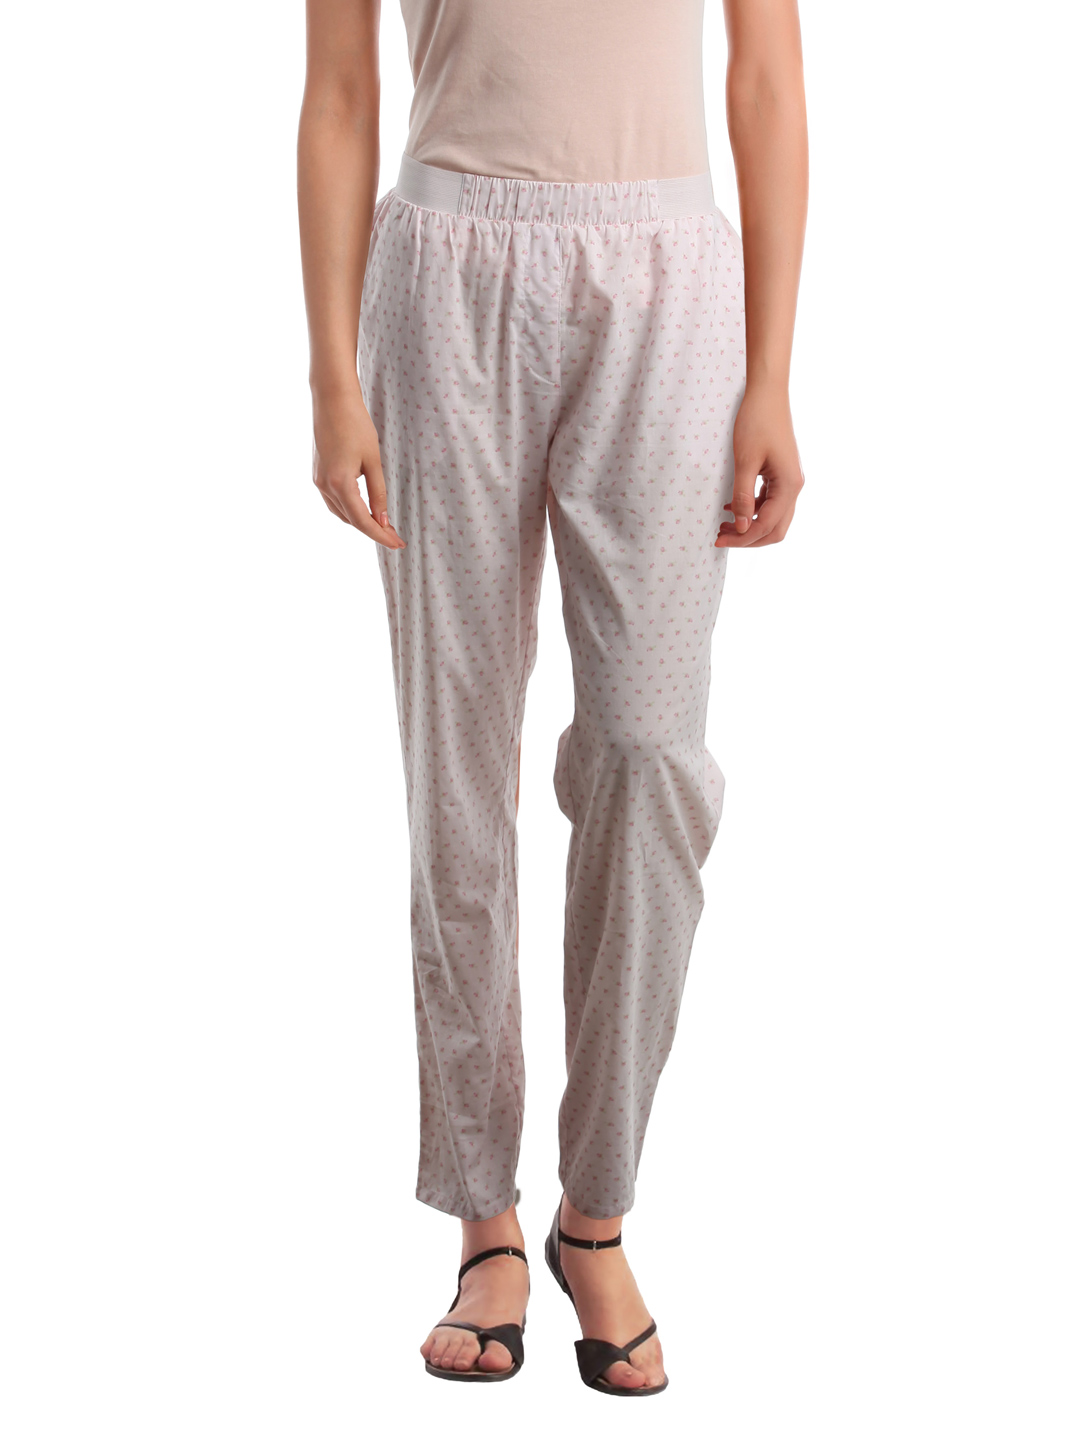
Femella Women Pink Lounge Pants
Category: Apparel / Loungewear and Nightwear / Lounge Pants
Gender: Women
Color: Pink
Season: Summer 2017
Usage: Casual